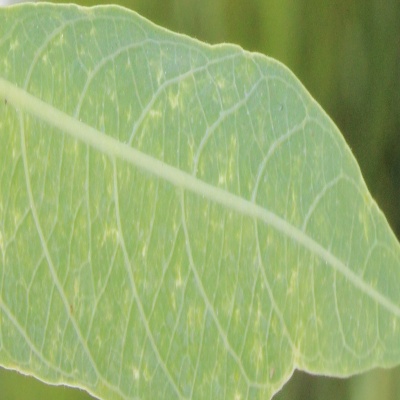
Crop: Cassava
Condition: green mite